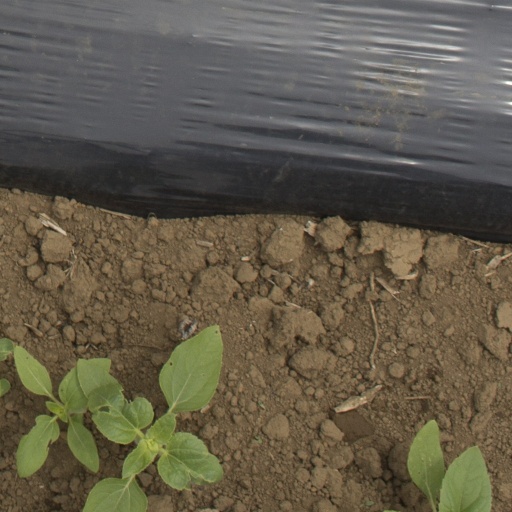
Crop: Jerusalem artichoke